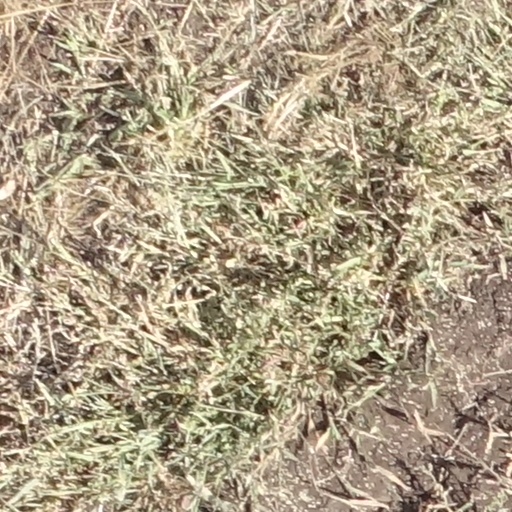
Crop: sorghum